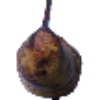
Label: Pear Abate 1